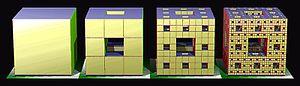
L'éponge de Menger, parfois appelée éponge de Menger-Sierpinski, est un solide fractal. Il s'agit de l'extension dans une troisième dimension de l'ensemble de Cantor et du tapis de Sierpinski. Elle fut décrite pour la première fois par le mathématicien autrichien Karl Menger.
En mathématiques, l'aire est une grandeur relative à certaines figures du plan ou des surfaces en géométrie dans l'espace.